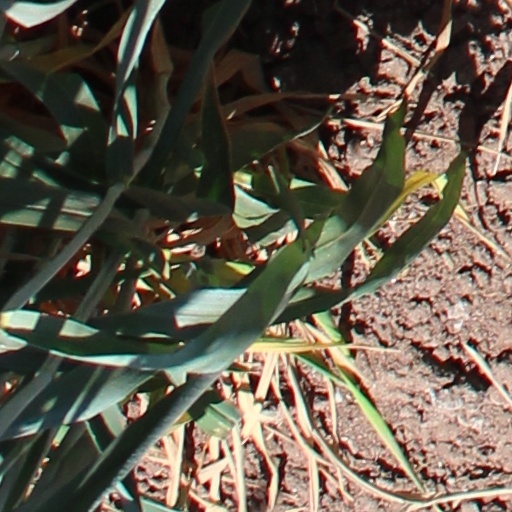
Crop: wheat